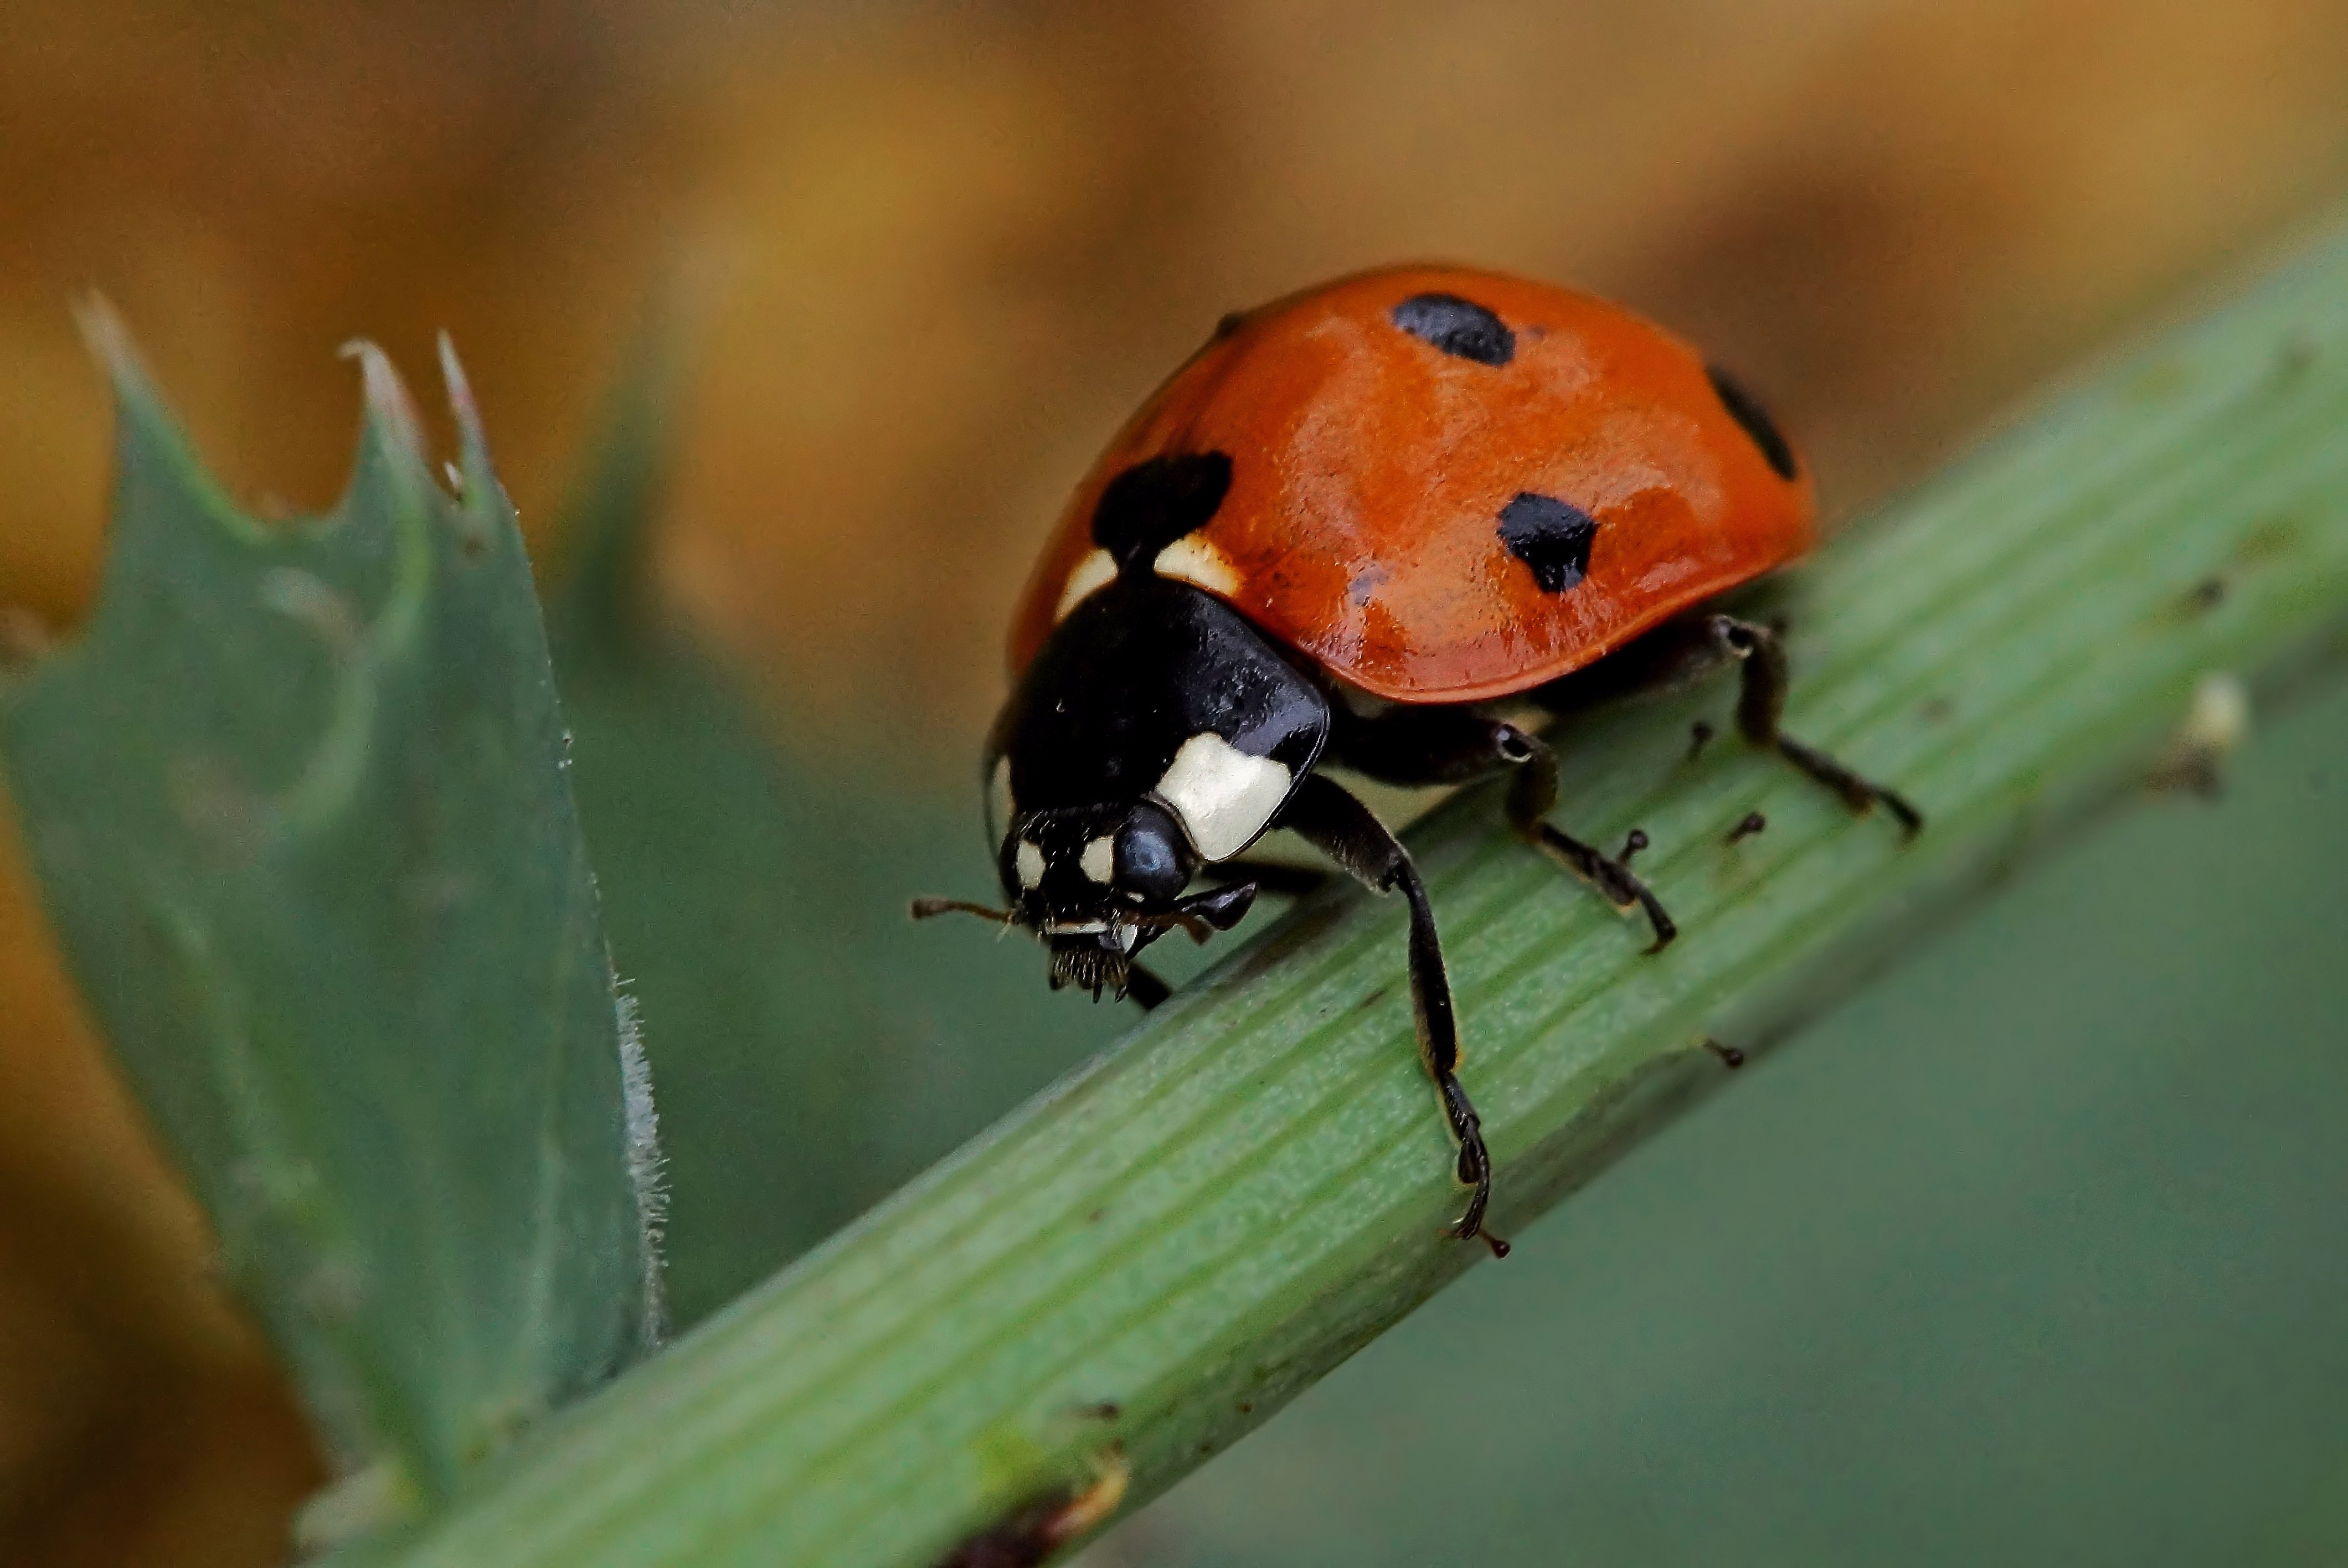
nature, photography, leaf, photo, explore, green, insect, macro, explorer, fauna, ladybird, invertebrate, close up, animals, naturaleza, a77, beetle, g, ggl1, gaby1, xovesphoto, animales, sonya77, gphoto, xelodegalicia, sonya77v, tamron180mmmacro, macro photography, arthropod, gabrielcoru a, leaf beetle